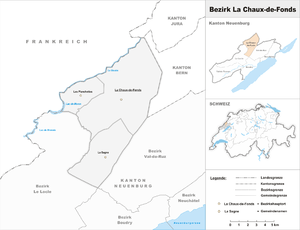
Le district de La Chaux-de-Fonds est un ancien district suisse, situé dans le canton de Neuchâtel. Il compte 3 communes.